Gustav Rosén

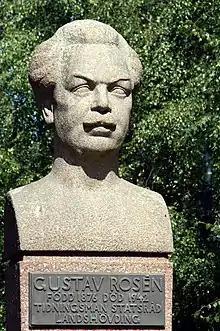
bust by Wilhelm Gieseke

Gustav Rosén (2 April 1876 – 10 December 1942) was a Swedish newspaper owner, journalist and politician. He went to jail and he was Minister of Defence and the Governor of Västerbotten County. He is known for children's day in Umeå, beech lined country roads and temperance.